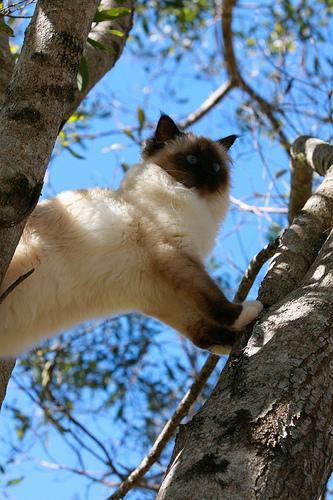
Breed: Birman